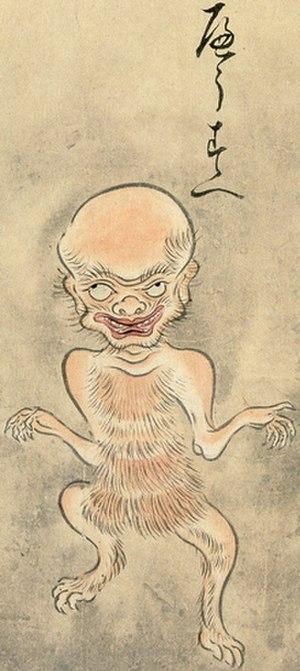
Cette liste regroupe toutes les créatures mentionnées comme des yōkai au Japon.